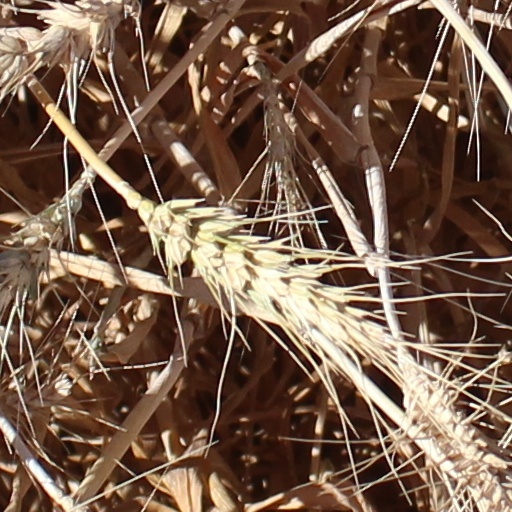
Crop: wheat